Honda NR500

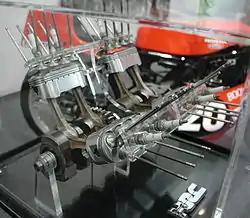
Oval pistons, piston rings and dual-conrods

The rules at the time allowed up to four combustion chambers, so Honda designed a 32-valve V8 with four pairs of linked combustion chambers. This then evolved into an engine with four oval-shaped cylinders. The oval cylinders allowed room for 32 valves and eight spark plugs, the same as that of an eight-cylinder engine while staying within the four-cylinder rules limit. Another innovation used on the NR500 was its monocoque body which wrapped around the engine like a cocoon and helped reduce weight.http://world.honda.com Part 7 In an effort to reduce drag, lower the center of gravity, and to lower gyroscopic forces, the bike used 16-inch Comstar wheels instead of the mainstream 18-inch versions that were commonplace at the time.